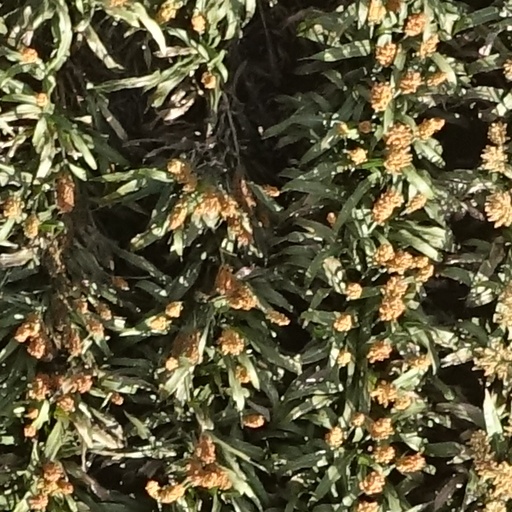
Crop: sorghum